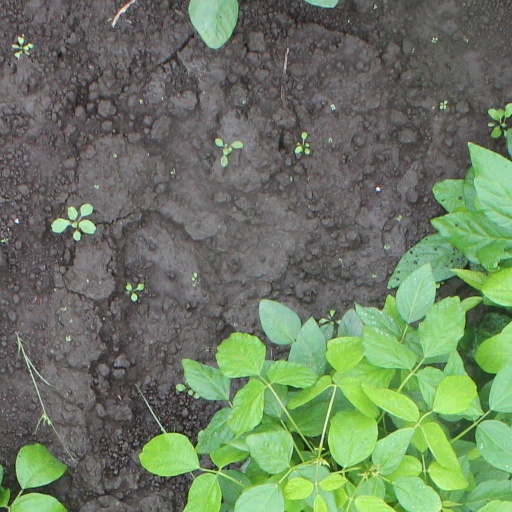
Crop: soybean